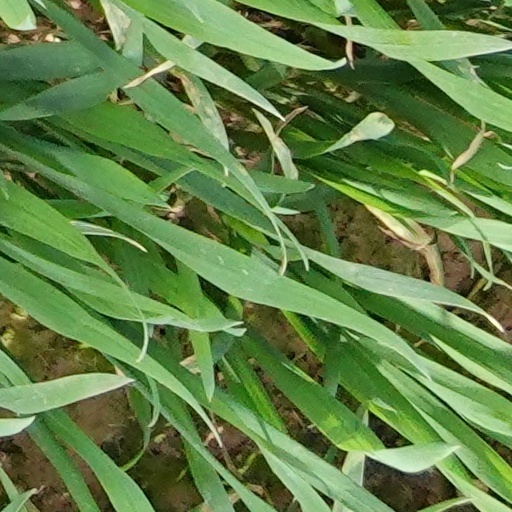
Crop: wheat